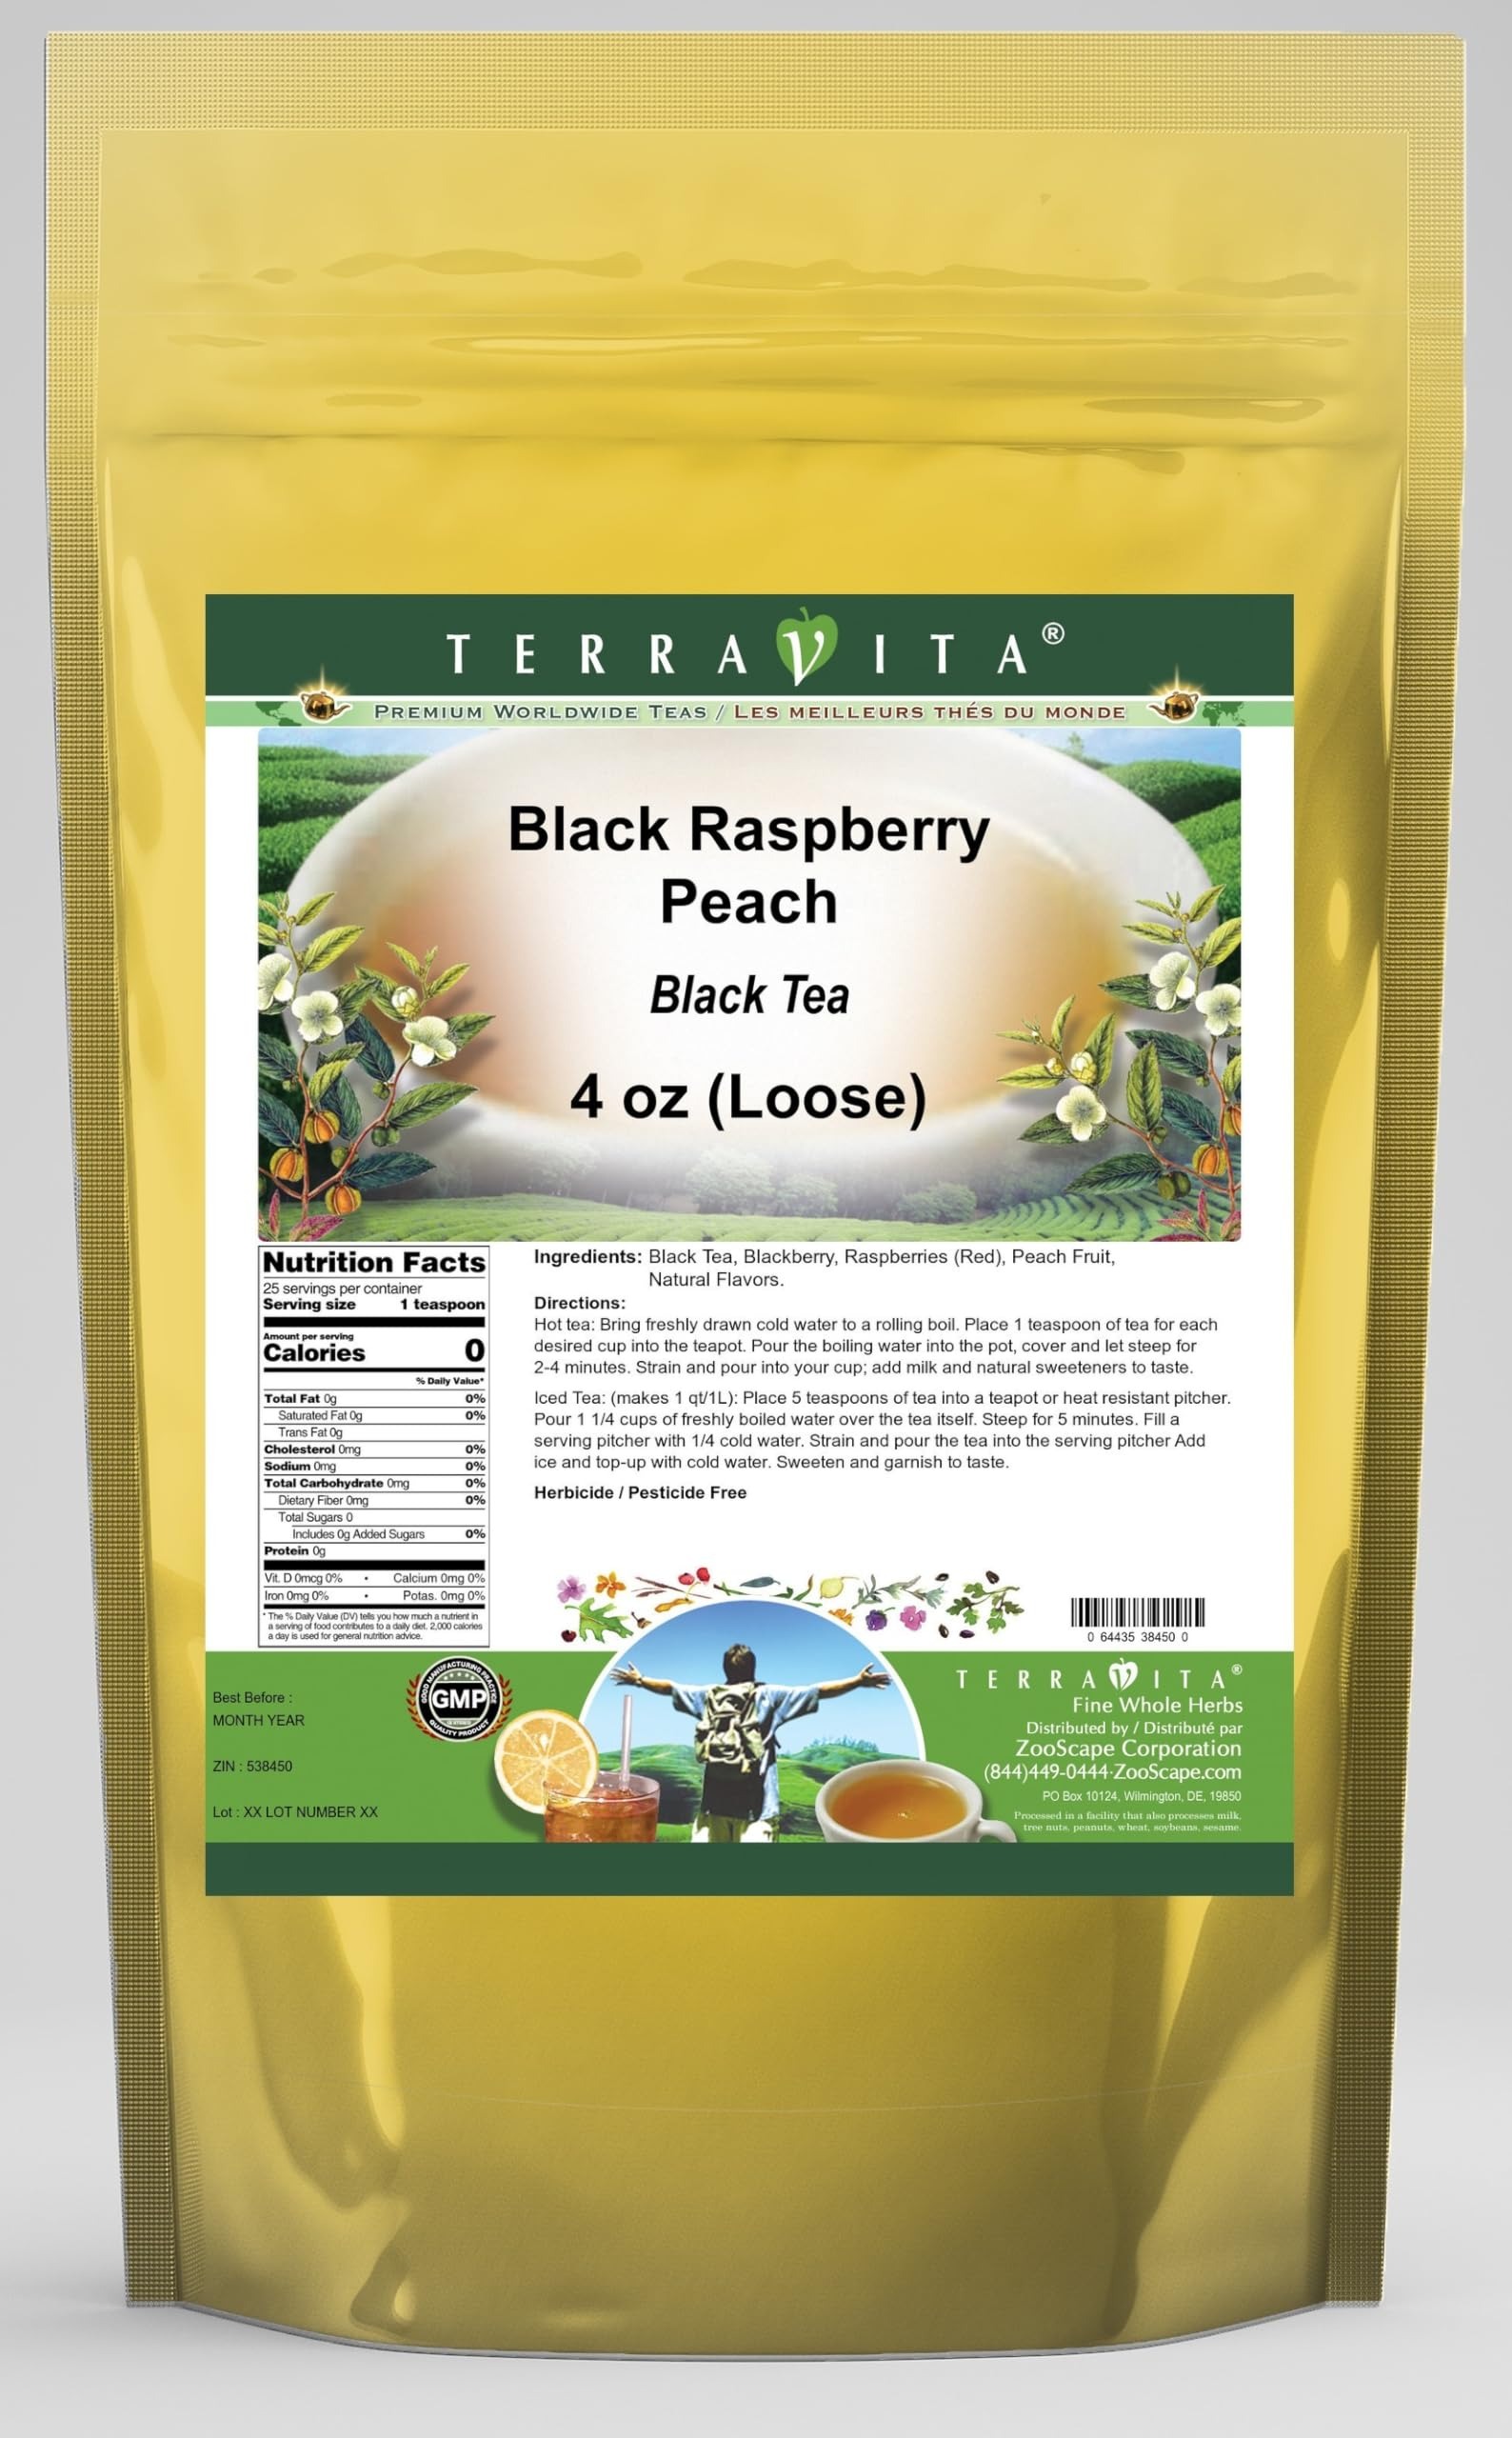
Item Name: Black Raspberry Peach Black Tea (Loose) (4 oz, ZIN: 538450)
Bullet Point 1: Our Black Raspberry Peach Black Tea is a tasty flavored Black tea with Blackberry, Raspberries (Red) and Peach Fruit that has a refreshing taste that will impress you! The unique Black Raspberry Peach taste is delicious! - Ingredients: Black tea, Blackberry, Raspberries (Red), Peach Fruit and Natural Black Raspberry Peach Flavor.
Bullet Point 2: No fillers.
Bullet Point 3: Manufacturer: TerraVita
Bullet Point 4: Size: 4 oz
Bullet Point 5: Loose Leaf Black Tea - Packed in a convenient upright pouch!
Product Description: Our Black Raspberry Peach Black Tea is a tasty flavored Black tea with Blackberry, Raspberries (Red) and Peach Fruit that has a refreshing taste that will impress you! The unique Black Raspberry Peach taste is delicious! - Ingredients: Black tea, Blackberry, Raspberries (Red), Peach Fruit and Natural Black Raspberry Peach Flavor. - Hot tea brewing method: Bring freshly drawn cold water to a rolling boil. Place 1 teaspoon of tea for each desired cup into the teapot. Pour the boiling water into the pot, cover and let steep for 2-4 minutes. Strain and pour into your cup; add milk and natural sweeteners to taste. - Iced tea brewing method: (to make 1 liter/quart): Place 5 teaspoons of tea into a teapot or heat resistant pitcher. Pour 1 1/4 cups of freshly boiled water over the tea itself. Steep for 5 minutes. Fill a serving pitcher with 1/4 cold water. Strain and pour the tea into the serving pitcher Add ice and top-up with cold water. Sweeten and garnish to taste. - TerraVita is an exclusive line of premium-quality, natural source products that use only the finest, purest and most potent ingredients found around the world. TerraVita is hallmarked by the highest possible standards of purity, potency, stability and freshness. All of our products are prepared with the highest elements of quality control, from raw materials through the entire manufacturing process, up to and including the moment that the bottles or bags are sealed for freshness and shipped out to you. Our highest possible standards are certified by independent laboratories and backed by our personal guarantee. - TerraVita exists to meet and ensure your family's health and wellness without the harmful effects of chemicals and health products. We strive to make all of our products affordable and reliable and are
Value: 4.0
Unit: Ounce

Price: 15.32